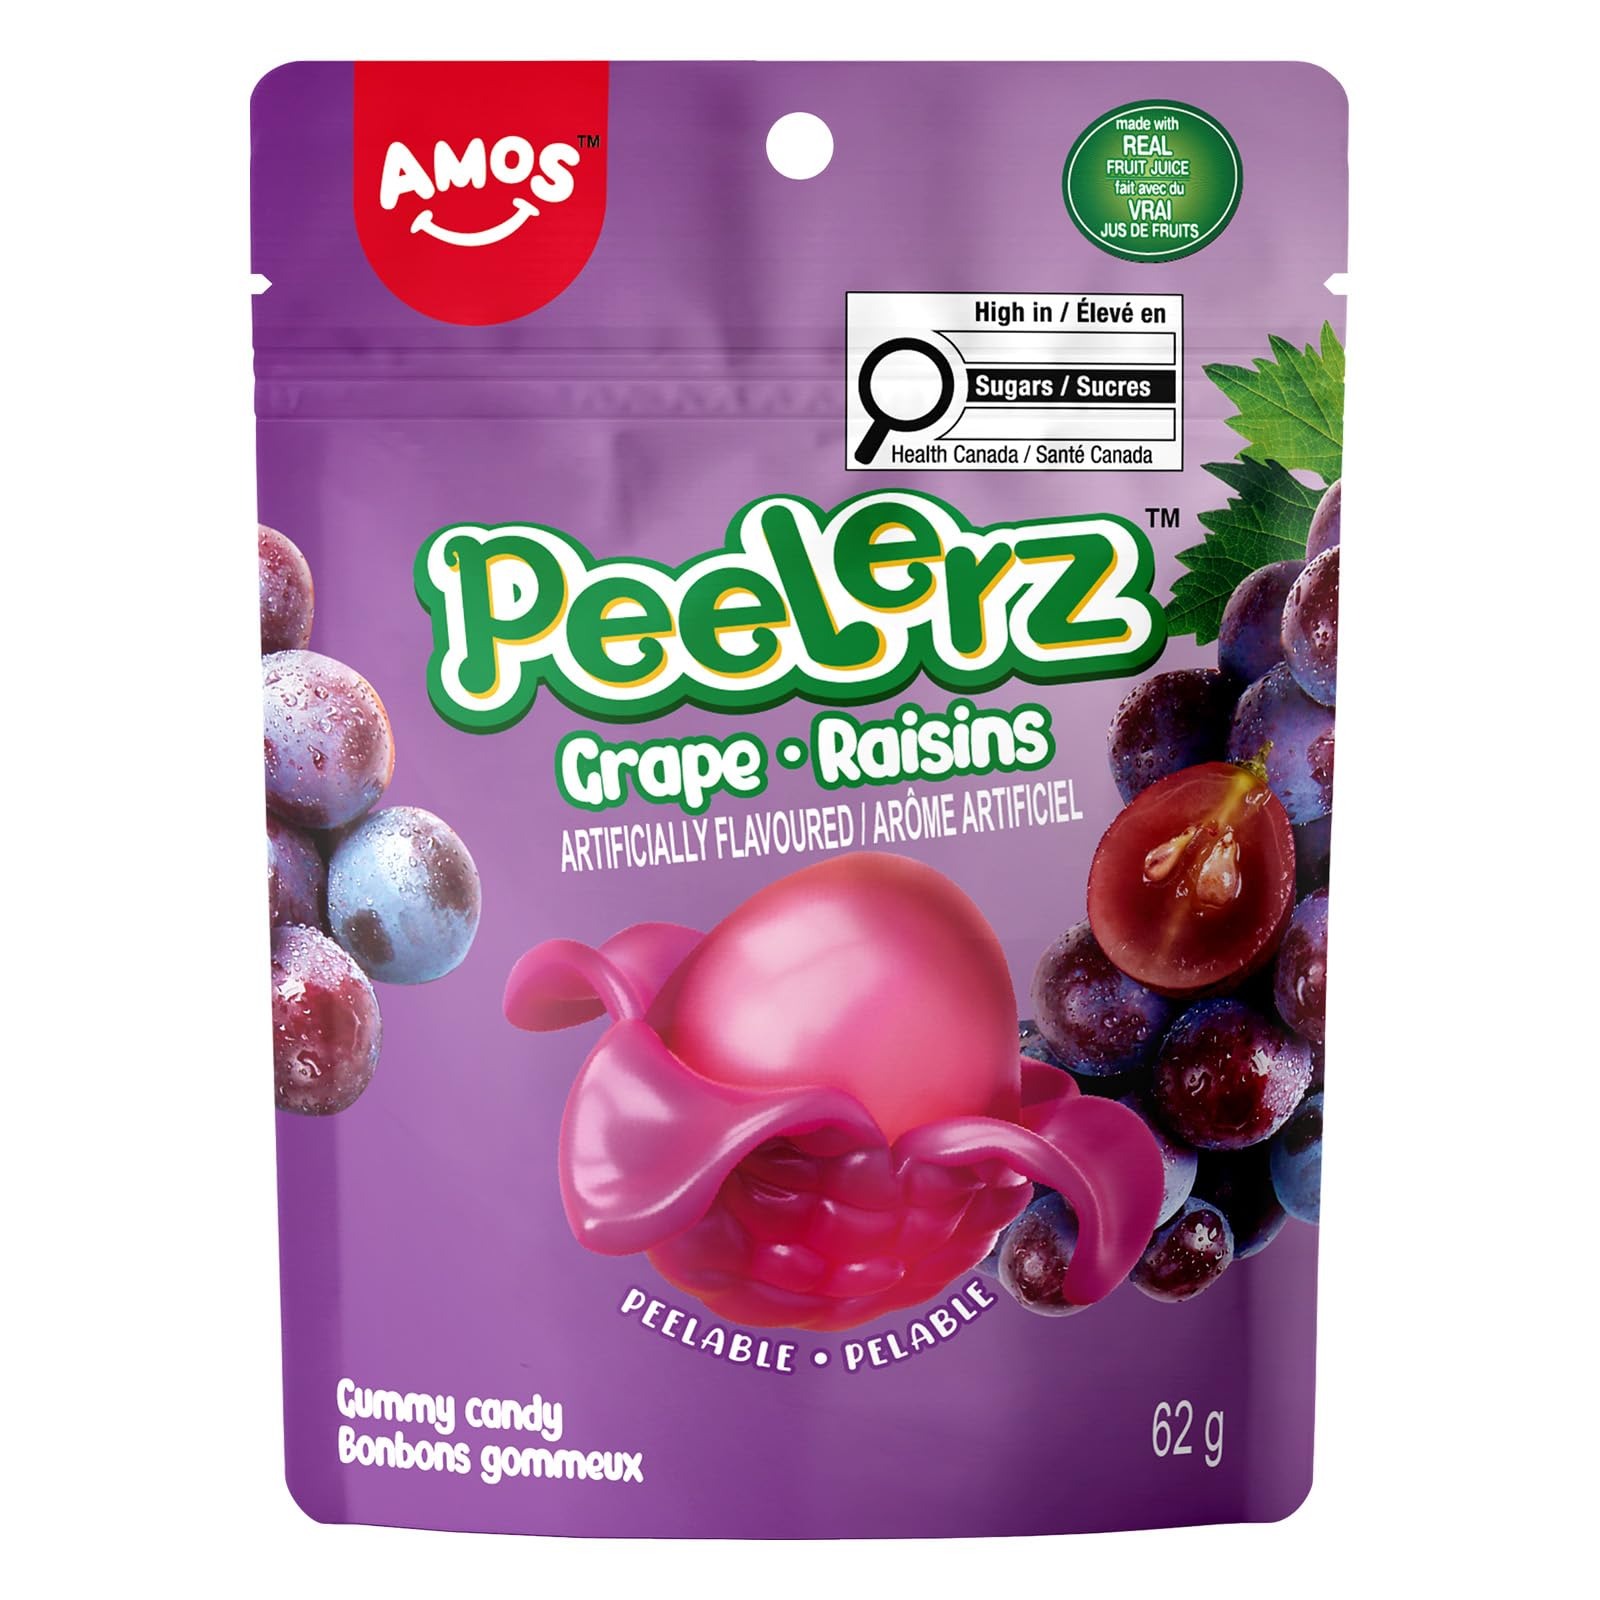
Item Name: Amos 4D Gummy Candy Peach Burst,Yellow Peach Flavor Gluten Free Snacks, Resealable 2.29oz Pack, Pack of 8
Product Description: Amos Juicy Burst Gummies - A Burst of Fruity Delight! Experience the irresistible flavors of our Juicy Burst Gummies, a sensational collection featuring six delectable tastes: succulent Peach, luscious Nectarine, sweet Strawberry, juicy Grape, refreshing Sweet Orange, and tropical Pineapple. These gummies are more than just candy, they're a taste adventure through a world of juicy, mouthwatering fruits. Each gummy is a 3D miniature masterpiece, meticulously crafted to mimic the appearance and essence of real fruit. But what truly sets these gummies apart is their Juicy Burst center, made with authentic fruit juices. With each bite, you'll feel a burst of refreshing fruitiness that's as close to the real thing as it gets. Conveniently packaged in resealable bags, our Juicy Burst Gummies are perfect for on-the-go indulgence. Whether you're at the office, on a road trip, or simply craving a sweet escape, these gummies are your passport to a world of fruity bliss, whenever and wherever you desire. Treat yourself to a mini fruit adventure and elevate your snacking experience with Amos Juicy Burst Gummies. Taste the fruit. Feel the burst. Enjoy the sweetness.
Value: 27.48
Unit: Ounce

Price: 14.99